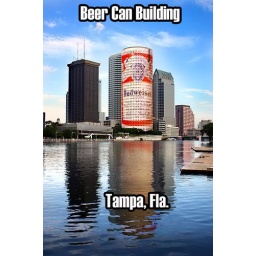
I only know this office building in downtown Tampa as &amp;quot;the beer can building&amp;quot;.